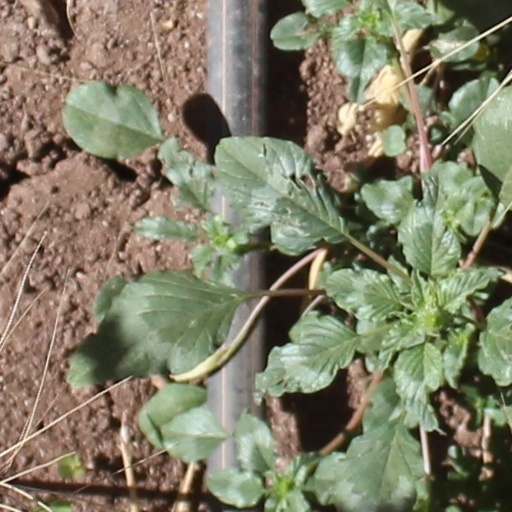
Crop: wheat